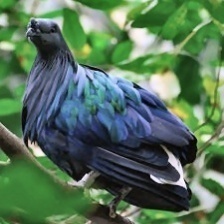
Species: NICOBAR PIGEON
Scientific name: CALOENAS NICOBARICA